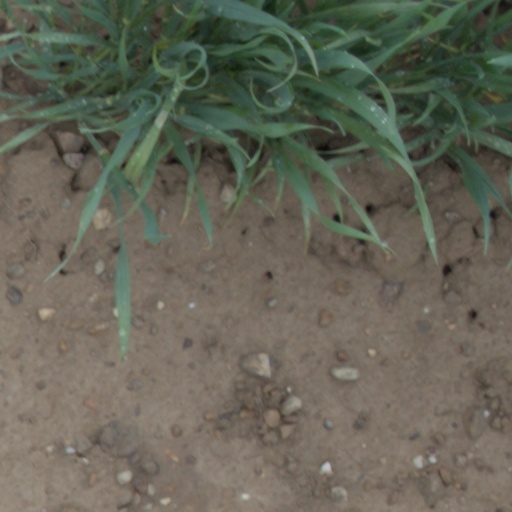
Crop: wheat